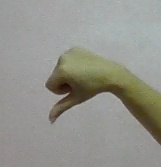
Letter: waw